List of Liberty ships (K)

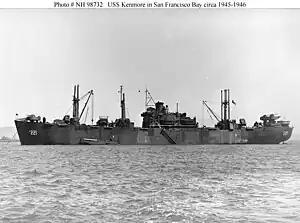
USS "Kenmore"

was built by California Shipbuilding Corporation, Terminal Island. Her keel was laid on 8 May 1943. She was launched as "James H. McClintock" on 30 May and delivered to the United States Navy as "Kenmore" on 12 June. Returned to the WSA in January 1946 and renamed "James H. McClintock". Laid up in Suisun Bay. She was sold in February 1973 for scrapping at Kaohsiung.